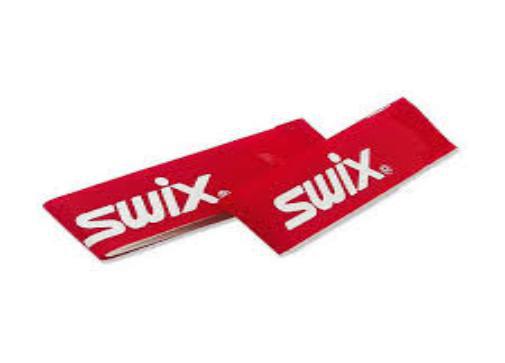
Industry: Sports